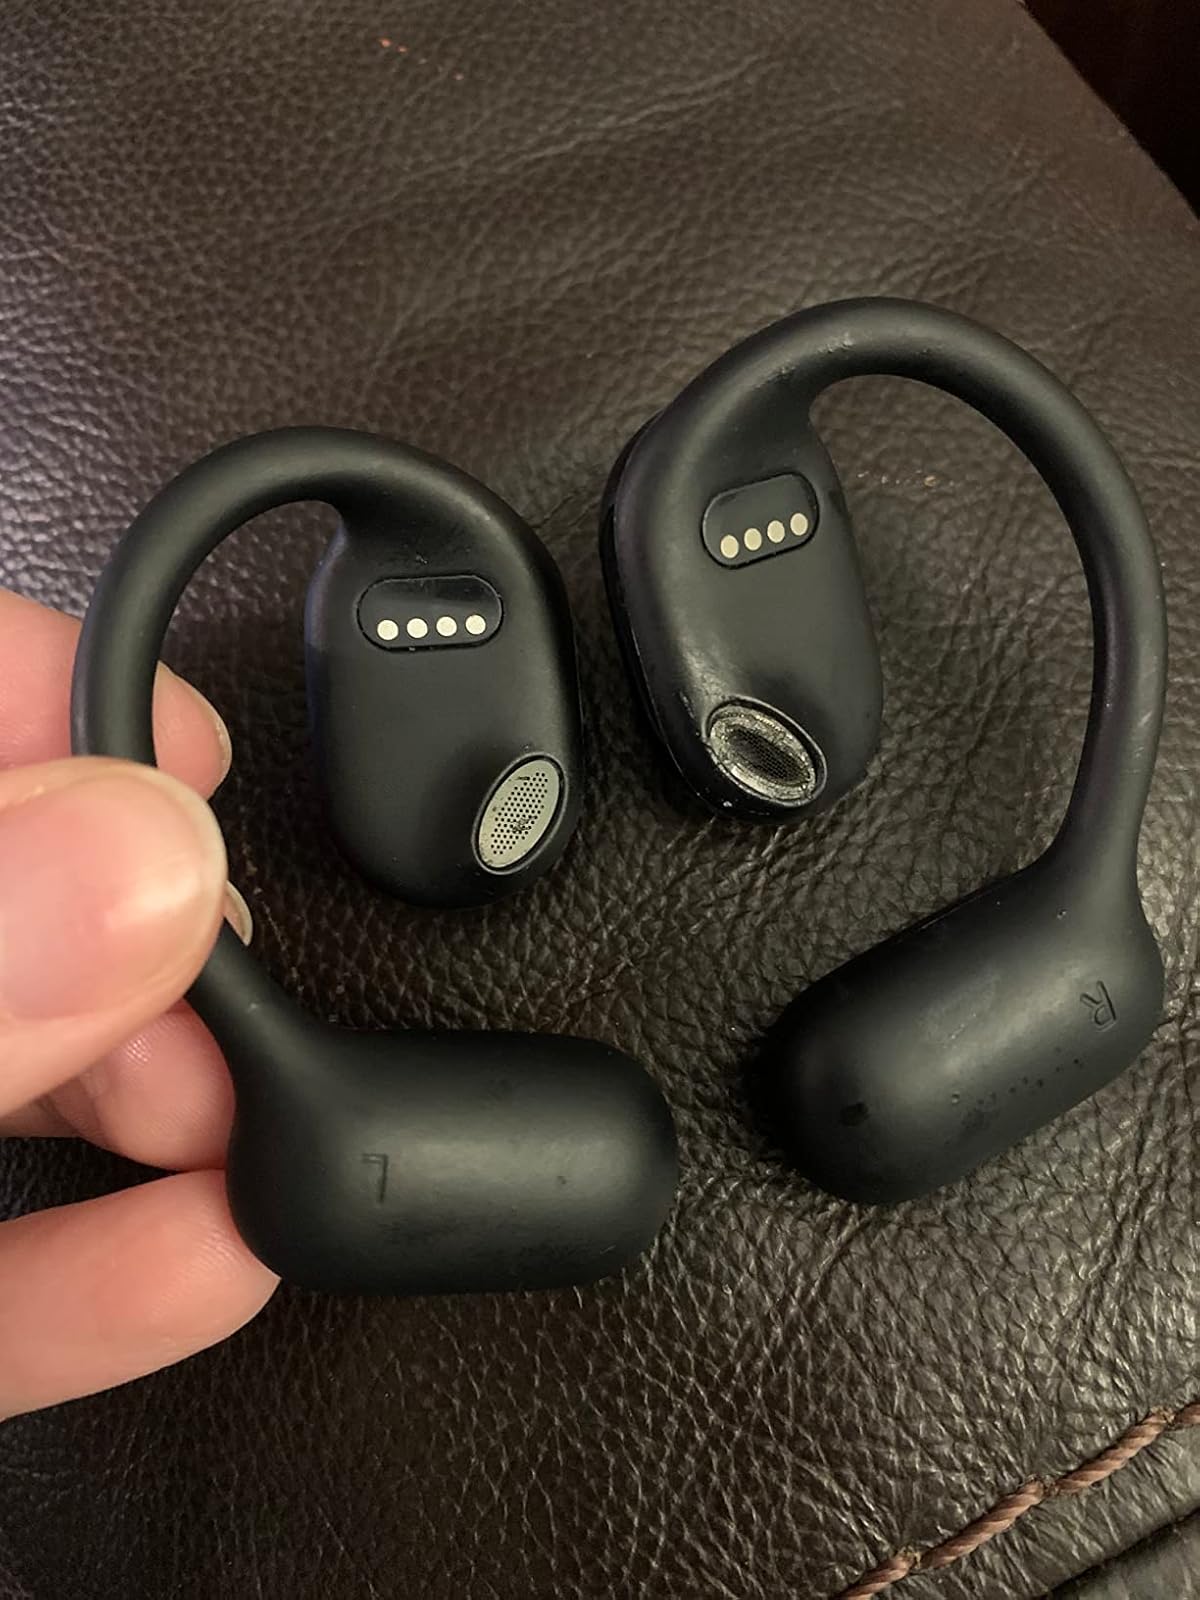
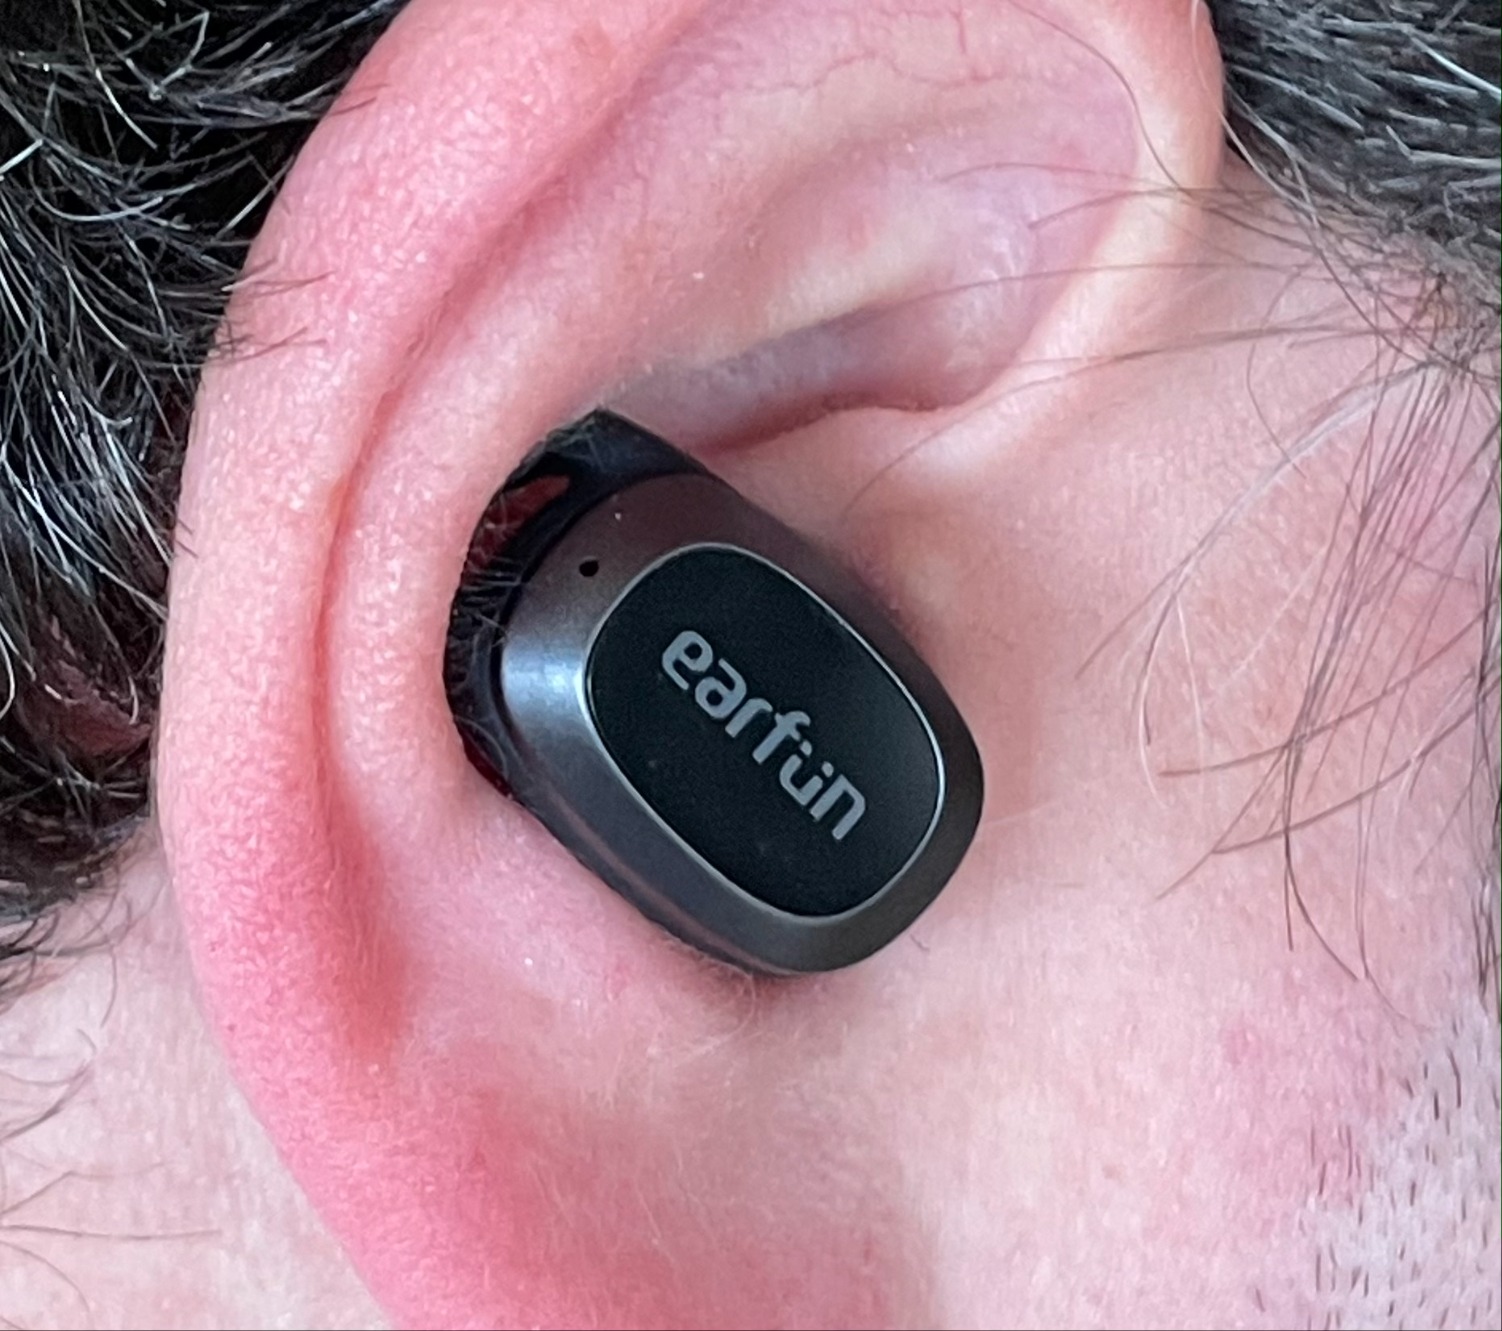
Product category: earbuds
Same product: no